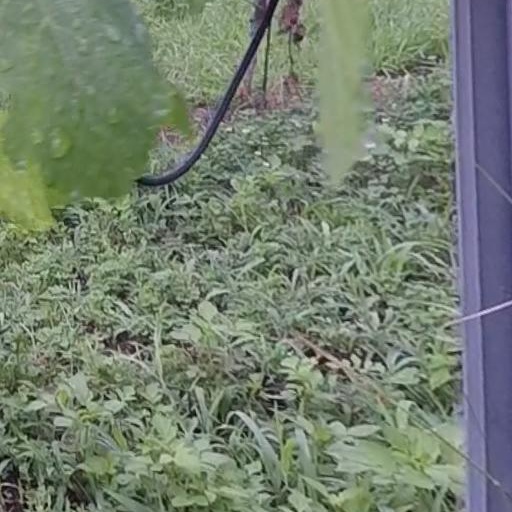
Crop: grape